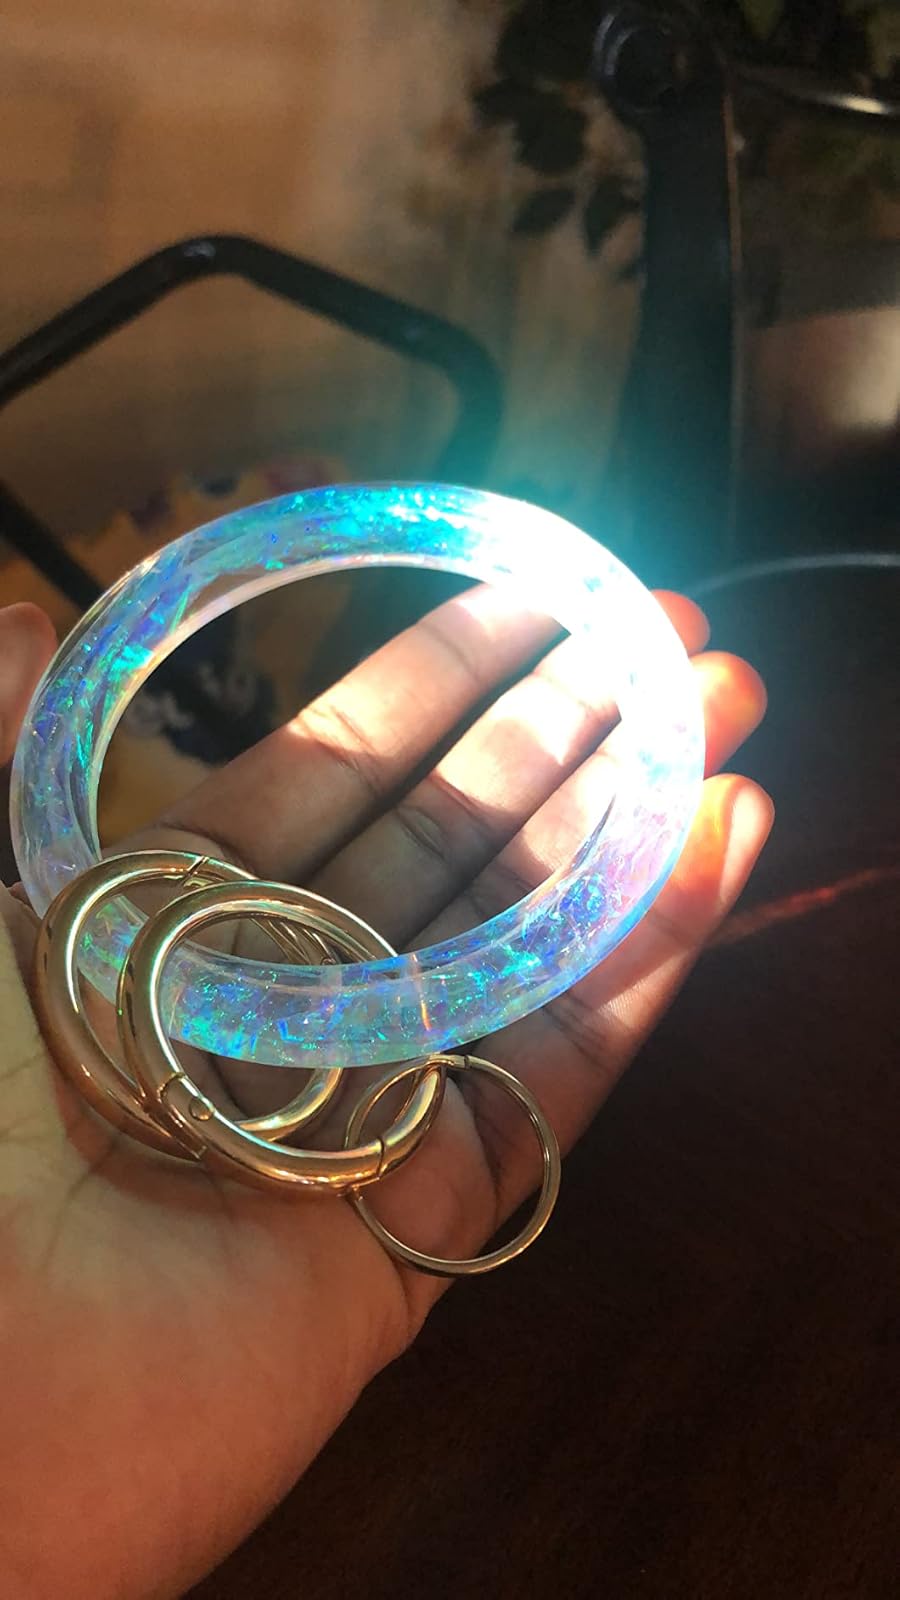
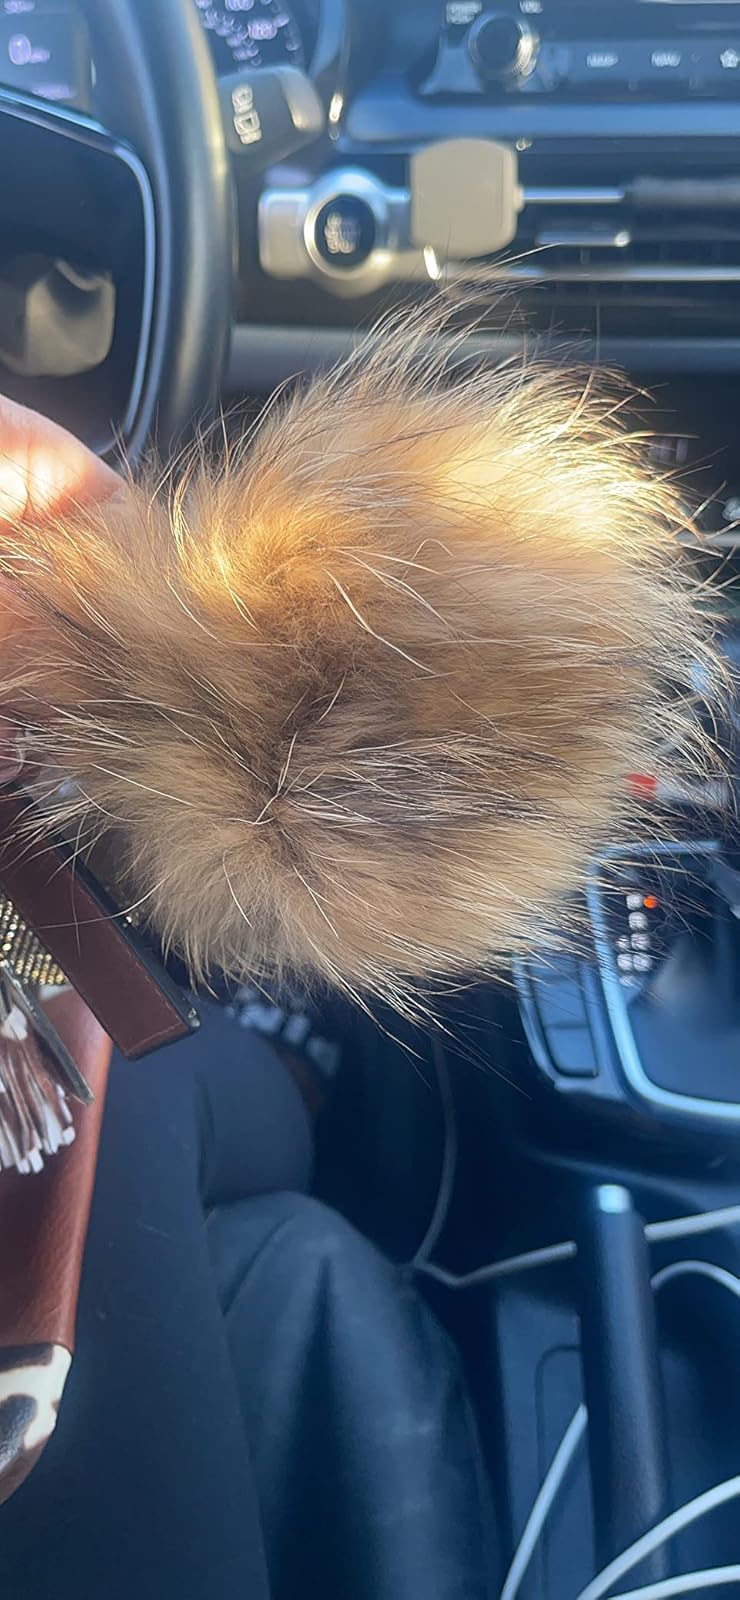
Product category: accessories_keychain
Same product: no